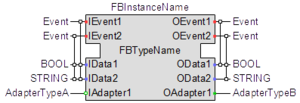
La norme internationale CEI 61499, traitant du thème des blocs fonctionnels pour les systèmes de mesure et de commande du processus industriels, a été publiée initialement en 2005. La spécification de la CEI 61499 définit un modèle générique pour les systèmes de contrôle distribué et se base sur la norme CEI 61131. Les concepts de la norme CEI 61499 sont également expliqués par Lewis et Zoitl ainsi que par Vyatkin.